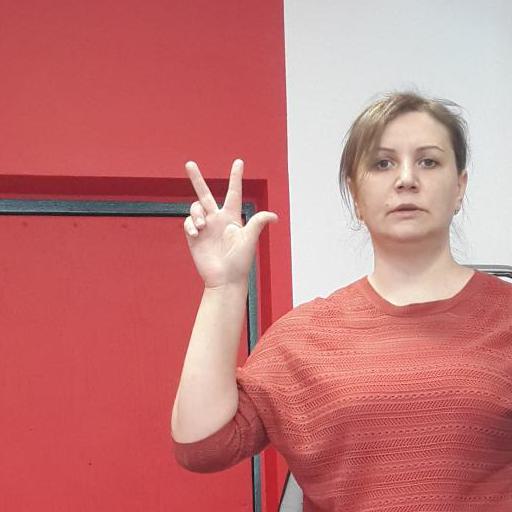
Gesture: three2